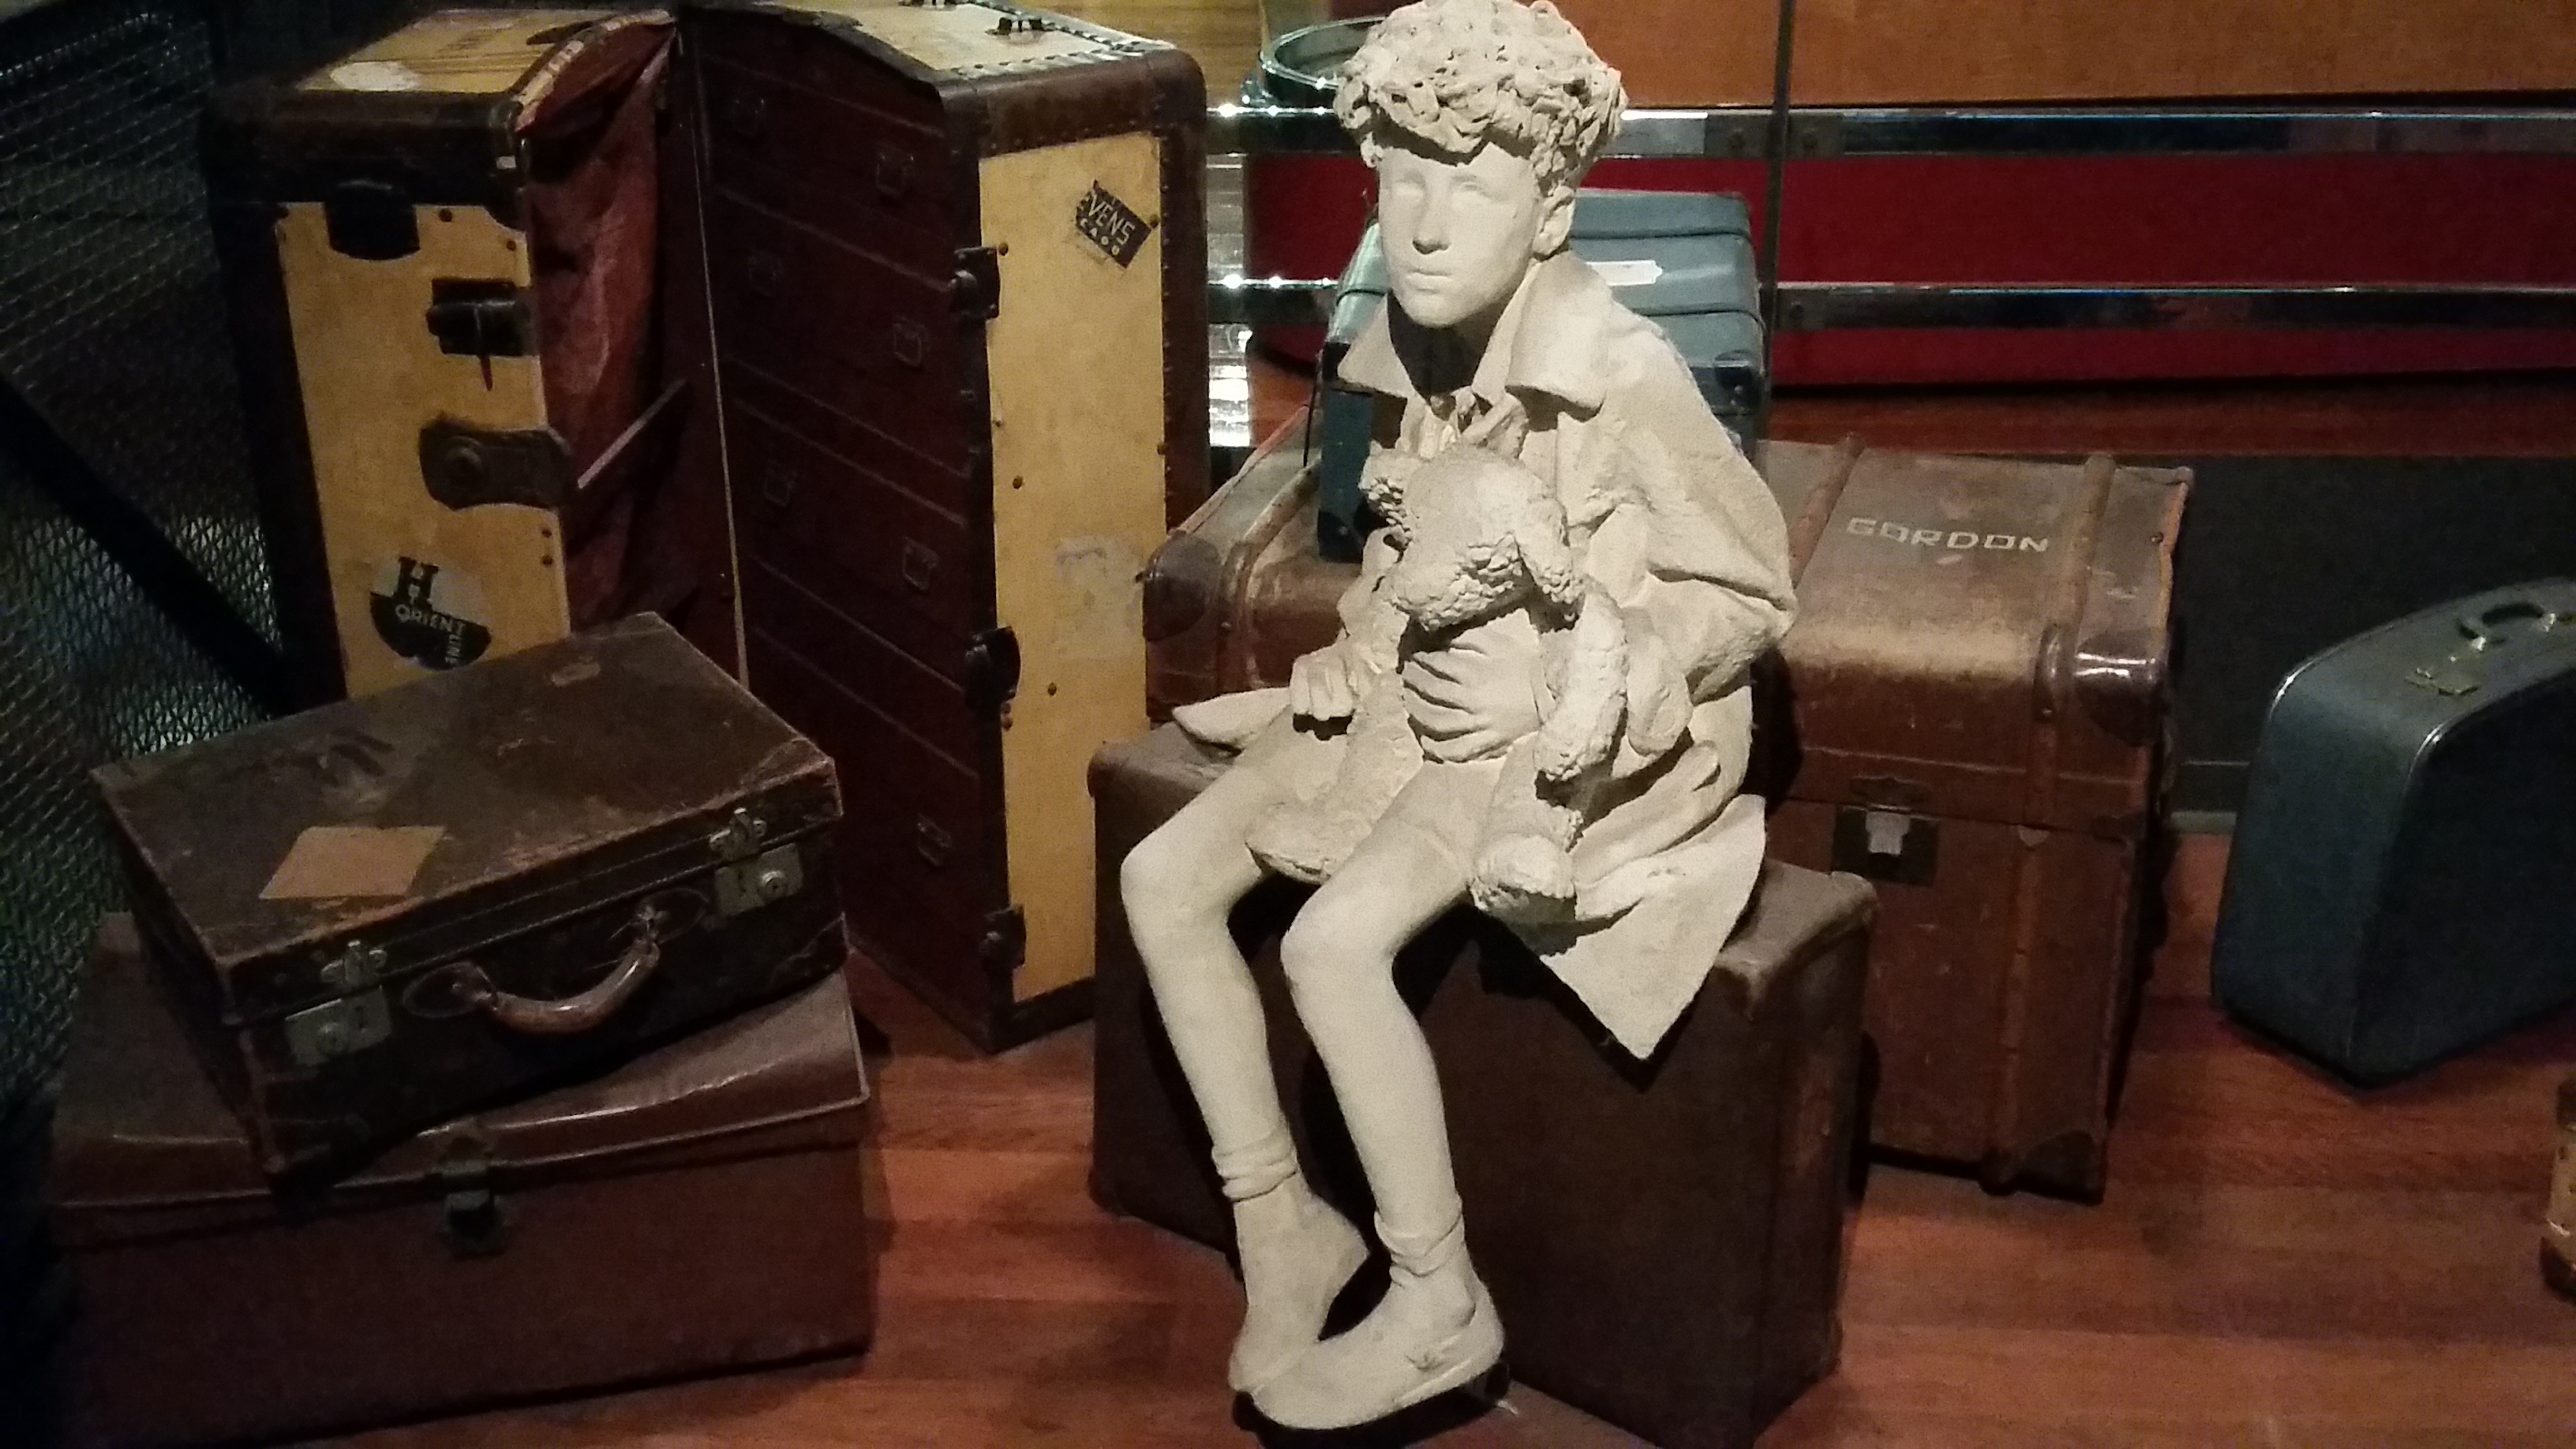
statue, child, white, sculpture, stone, decoration, boy, travel, love, spirit, artistic, classic, figure, symbol, old